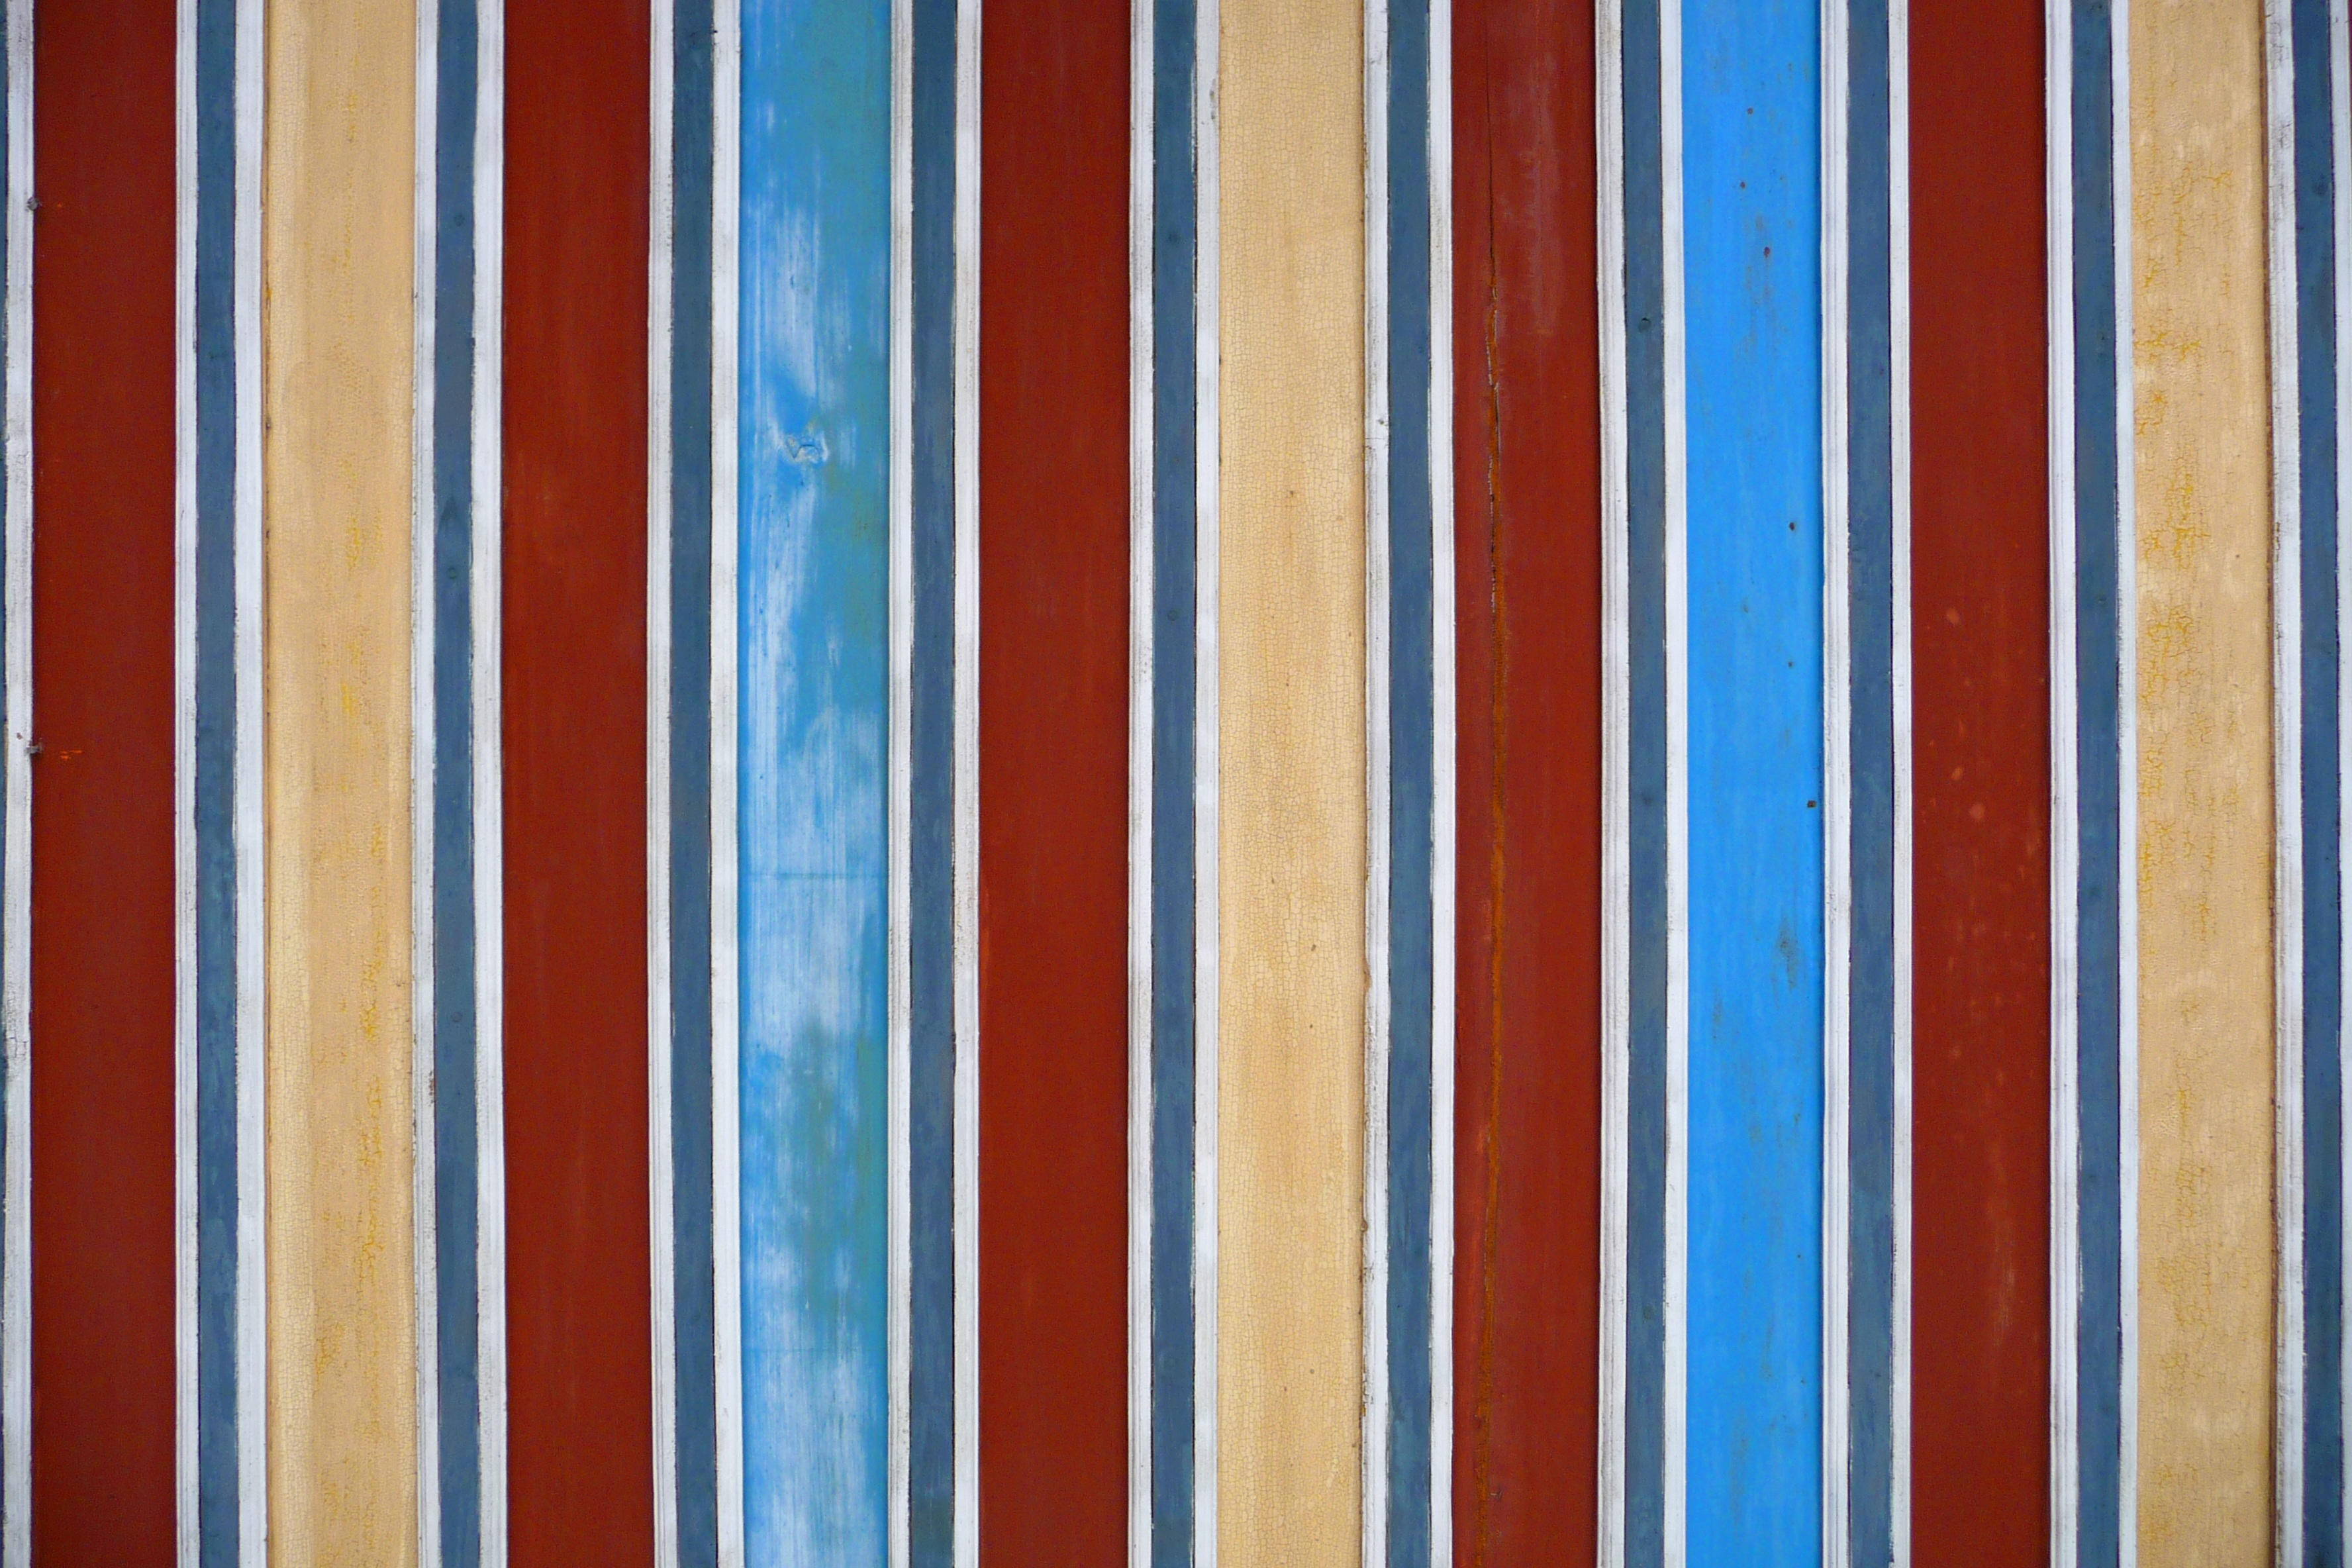
architecture, wood, floor, window, glass, palace, old, wall, travel, decoration, pattern, line, color, paint, facade, blue, tourism, circle, interior design, palais, design, decorative, symmetry, maroc, marrakech, morocco, bahia, painted, historical, moroccan, shape, traditional, arabic, modern art, flooring, marrakesh, badia, window covering, window treatment